Maurice Gee

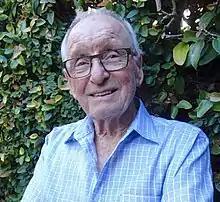
Gee in 2018

Maurice Gough Gee (22 August 1931 – 12 June 2025) was a New Zealand novelist. He was one of New Zealand's most distinguished and prolific authors, having written over thirty novels for adults and children, and having won numerous awards both in New Zealand and overseas, including multiple top prizes at the New Zealand Book Awards, the James Tait Black Memorial Prize in the UK, the Katherine Mansfield Menton Fellowship, the Robert Burns Fellowship and a Prime Minister's Award for Literary Achievement. In 2003, he was recognised as one of New Zealand's greatest living artists across all disciplines by the Arts Foundation of New Zealand, which presented him with an Icon Award.